Visions of Atlantis

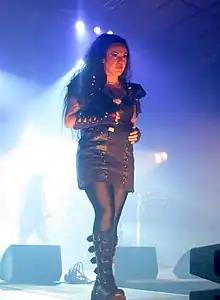
Maxi Nil was the band's vocalist from 2009 to 2013

Fascinated by the myth of Atlantis, Werner Fiedler, Thomas Caser, Christian Stani, and Chris Kamper decided in August 2000 to work out a concept inspired by the secret of Atlantis. Late in summer mezzo-soprano Nicole Bogner joined the project, and this was the birth of Visions of Atlantis. A first demo, "Morning in Atlantis" was released in 2000.